Muisca economy

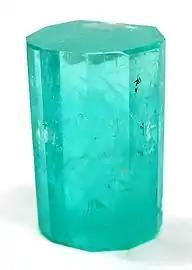
Emeralds were exploited using pits dug next to the formation. Because the emeralds from Somondoco were in sedimentary rocks, they would wash clean into the pits during the rainy season

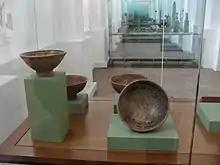
The ceramics of the Muisca were elaborated by the women. They were used for cooking, preparation of chicha and as trading materials with other indigenous groups

The territories of the Muisca contained rich mineral resources of various kinds. Salt was mainly extracted in Zipaquirá, Nemocón and Tausa with minor mining activity in Sesquilé, Gámeza, and Guachetá. Emeralds were mined in Somondoco, Coscuez and Ubalá. Carbon exploitation was executed in Sugamuxi, Tópaga and Gámeza. Copper mining took place in Gachantivá, Moniquirá and Sumapaz. Gold and silver deposits were not common in the Muisca area and mostly obtained through trade.